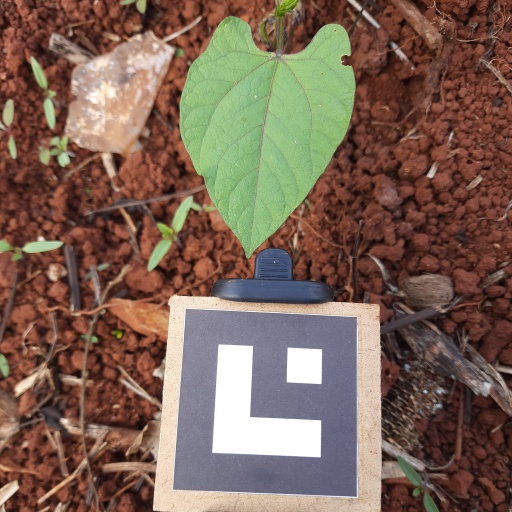
Observations: flat surface, eating holes in the edge, eating holes in the center, under cloudy sky